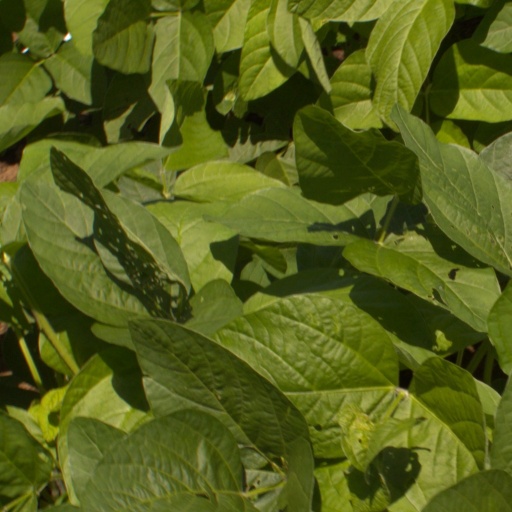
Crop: soybean